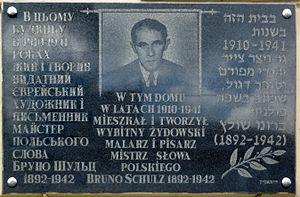
Bruno Schulz est un écrivain, dessinateur, graphiste et critique littéraire polonais.